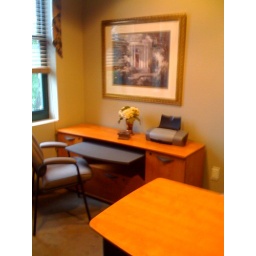
Credenza with doors closed (shelving behind shown in previous photo) pull out illustrating office chair used at credenza